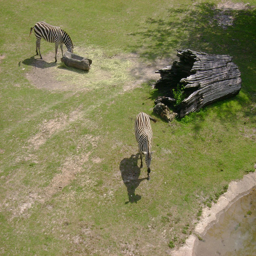
Over head view of two zebras one near food through and one approaching water.
Two zebras being observed at the wild animal park.
Two zebras graze in the field near a hollow decaying log.
two zebra standing around a zoo compound by  a  fallen tree
Two zebra standing on a grass covered field next to a fallen log.